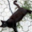
Label: cat